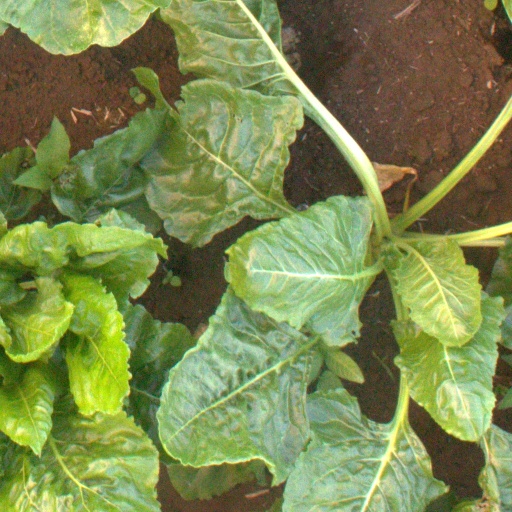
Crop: sugar beet